DDT Pro-Wrestling

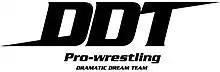
Former DDT logo (2013-2018)

On 2004, DDT rebranded to DDT Pro-Wrestling yūgen gaisha renaming the promotion to DDT Pro-Wrestling. In October, DDT got a timeslot on Fighting TV Samurai, creating their regular broadcast program DDT Dramatic Fantasia. In 2005, indie promotion Union Pro Wrestling was revived by DDT.